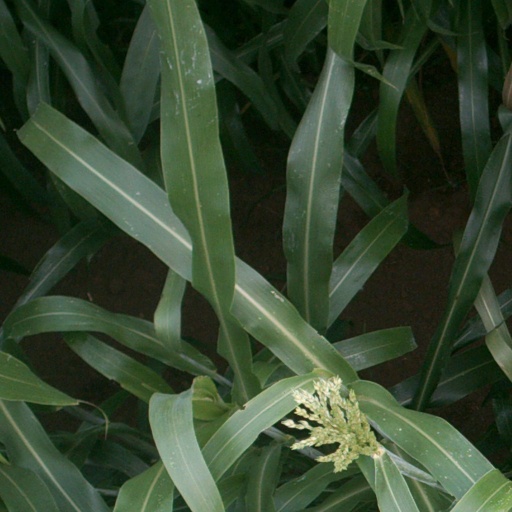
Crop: sorghum